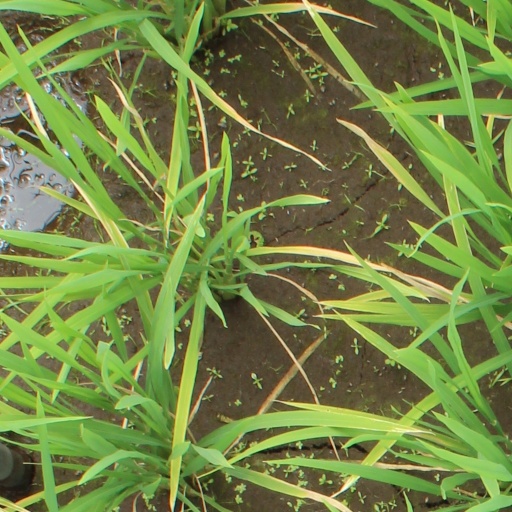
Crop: rice